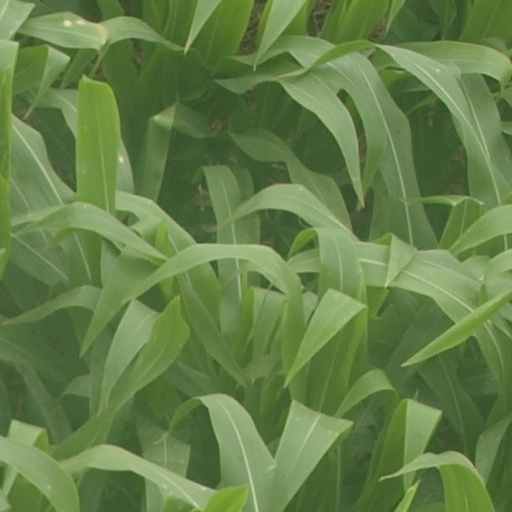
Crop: maize; corn